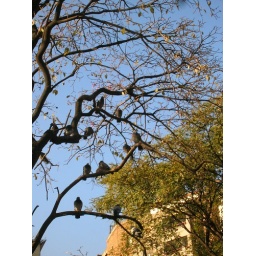
birds in a tree